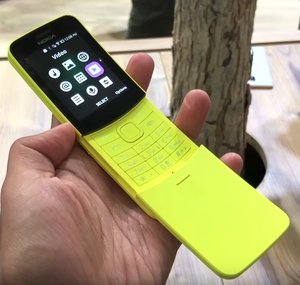
KaiOS est un système d'exploitation mobile destiné aux téléphones non-tactiles. Basé sur Firefox OS, il repose sur GNU/Linux et son interface et ses applications sont développées avec les technologies Web. Il vise à proposer des fonctionnalités similaires à celles des smartphones sur des téléphones non tactiles.